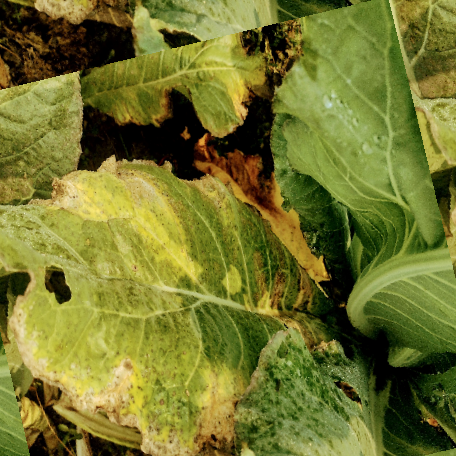
Label: Downy Mildew